Stirling, South Australia

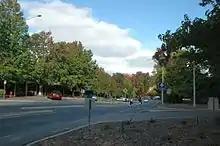
Main street during summer.

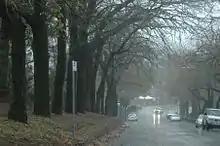
Looking down Druid Avenue through wet autumn weather

Stirling has a warm-summer Mediterranean climate (Köppen climate classification: "Csb"). Owing to its location near Mount Lofty, Stirling is the wettest place in South Australia, receiving an average of 1,107 millimetres (43.6 inches) of rain per year—more than twice the average of Adelaide. Between May and August, the average monthly rainfall is as high as 155 millimetres (over 6 inches), and in June 1916, over 450 millimetres fell. Mean summer temperatures are about 5 °C (9 °F) lower than in Adelaide, which may explain why Stirling was recommended as a desirable residence for English migrants and Adelaide's high society in the 20th century. Winters are distinctly cool particularly compared to Adelaide, with an average minimum of 4 °C (39 °F) and an average maximum of 11 °C (52 °F).